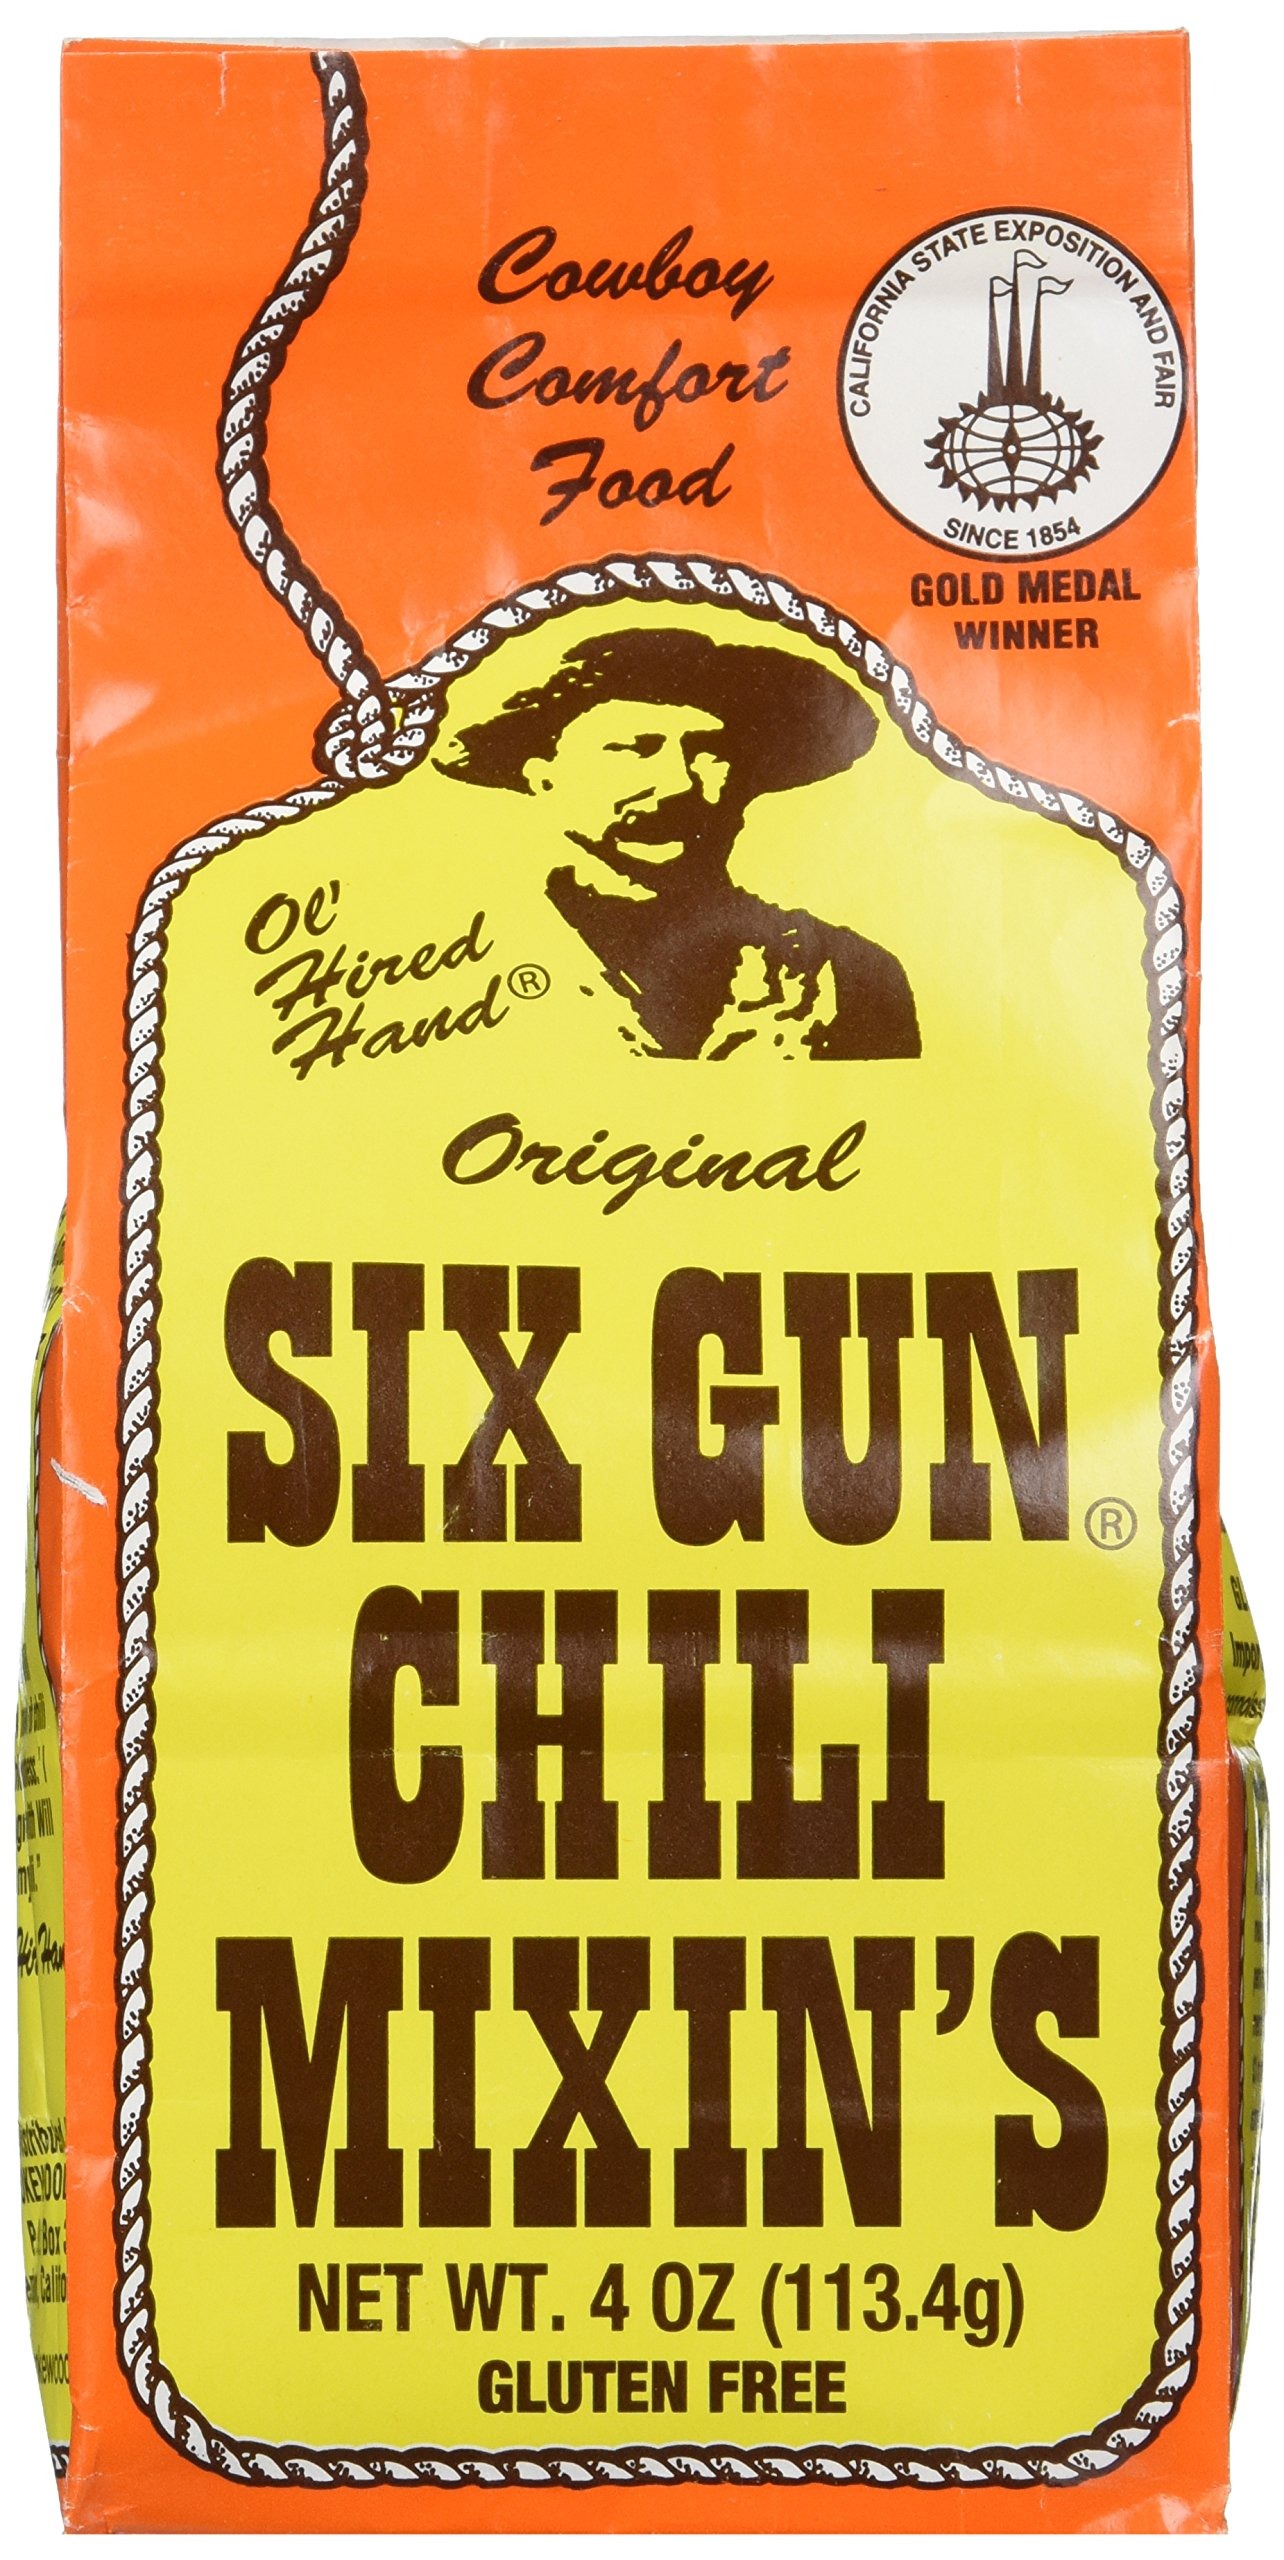
Item Name: Six Gun Chili Mix 4 Oz - Pack 6
Value: 24.0
Unit: Ounce

Price: 10